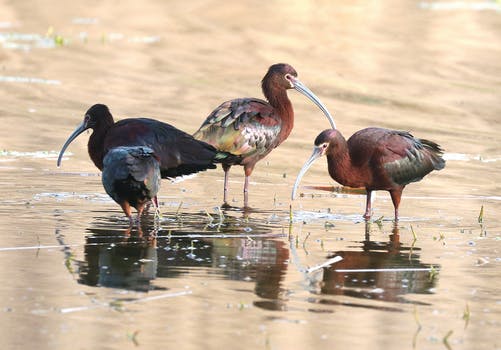
Label: No Watermark